Duke of Hamilton

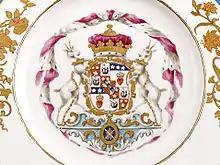
Coat of arms on a Derby Porcelain dinner service commissioned by the 8th Duke of Hamilton, circa 1780–90

The 2nd Earl was succeeded by his eldest son, James, 3rd Earl of Arran, who had been proposed as a husband to Queen Elizabeth I of England in 1561. In 1562 he was declared insane, and in 1581 he resigned the Earldom to James Stewart of Bothwellhaugh. However, in 1586 his resignation was ruled by the Court of Session to be the act of a madman and his honours were restored.